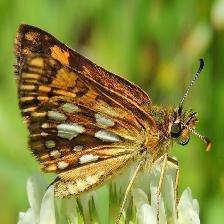
Species: CHECQUERED SKIPPER